Genetic studies on Moroccans

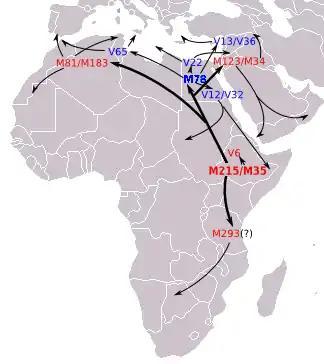
Origin and dispersal of E-M215 and its subclades from East Africa.

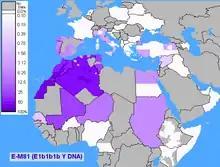
Distribution of Y haplotype E-M81 E1b1b1b in North Africa, West Asia and Europe.

E1b1b1b1 (E-M81), formerly E1b1b1b, E3b1b, and E3b2, is the most common Y chromosome haplogroup in Morocco, dominated by its subclade E-M183. It is thought to have originated in North Africa 14,200 years ago.